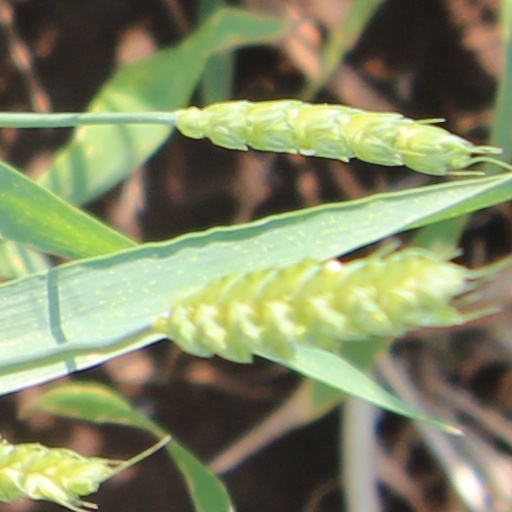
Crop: wheat